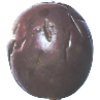
Label: Passion Fruit 1